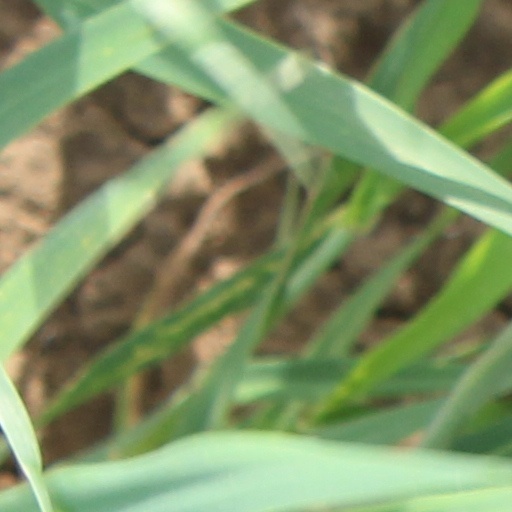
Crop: wheat